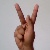
The image shows a hand gesture representing the letter 'K' in Indian Sign Language.